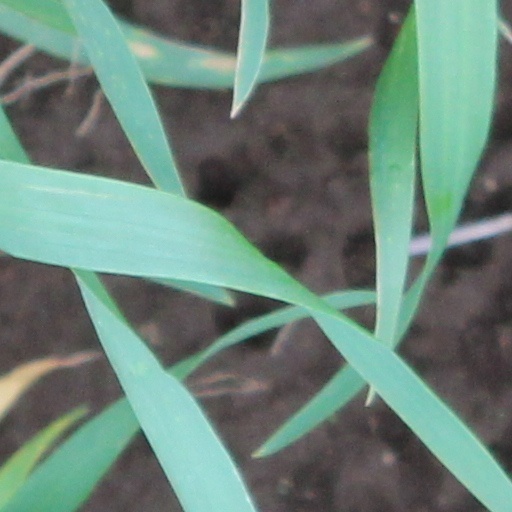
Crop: wheat